Renato Rascel

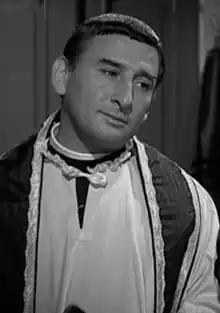
Rascel in "Oh! Sabella" (1957)

Renato Ranucci (27 April 1912 – 2 January 1991), known by the stage name Renato Rascel, was an Italian film actor and singer. He appeared in 50 films between 1942 and 1972. He represented in the Eurovision Song Contest 1960 with the song "Romantica", which tied for eighth place out of thirteen entries.